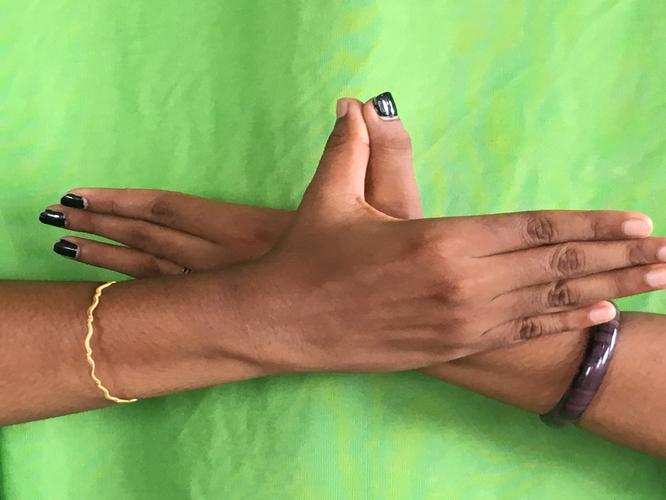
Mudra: Garuda
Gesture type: double_hand